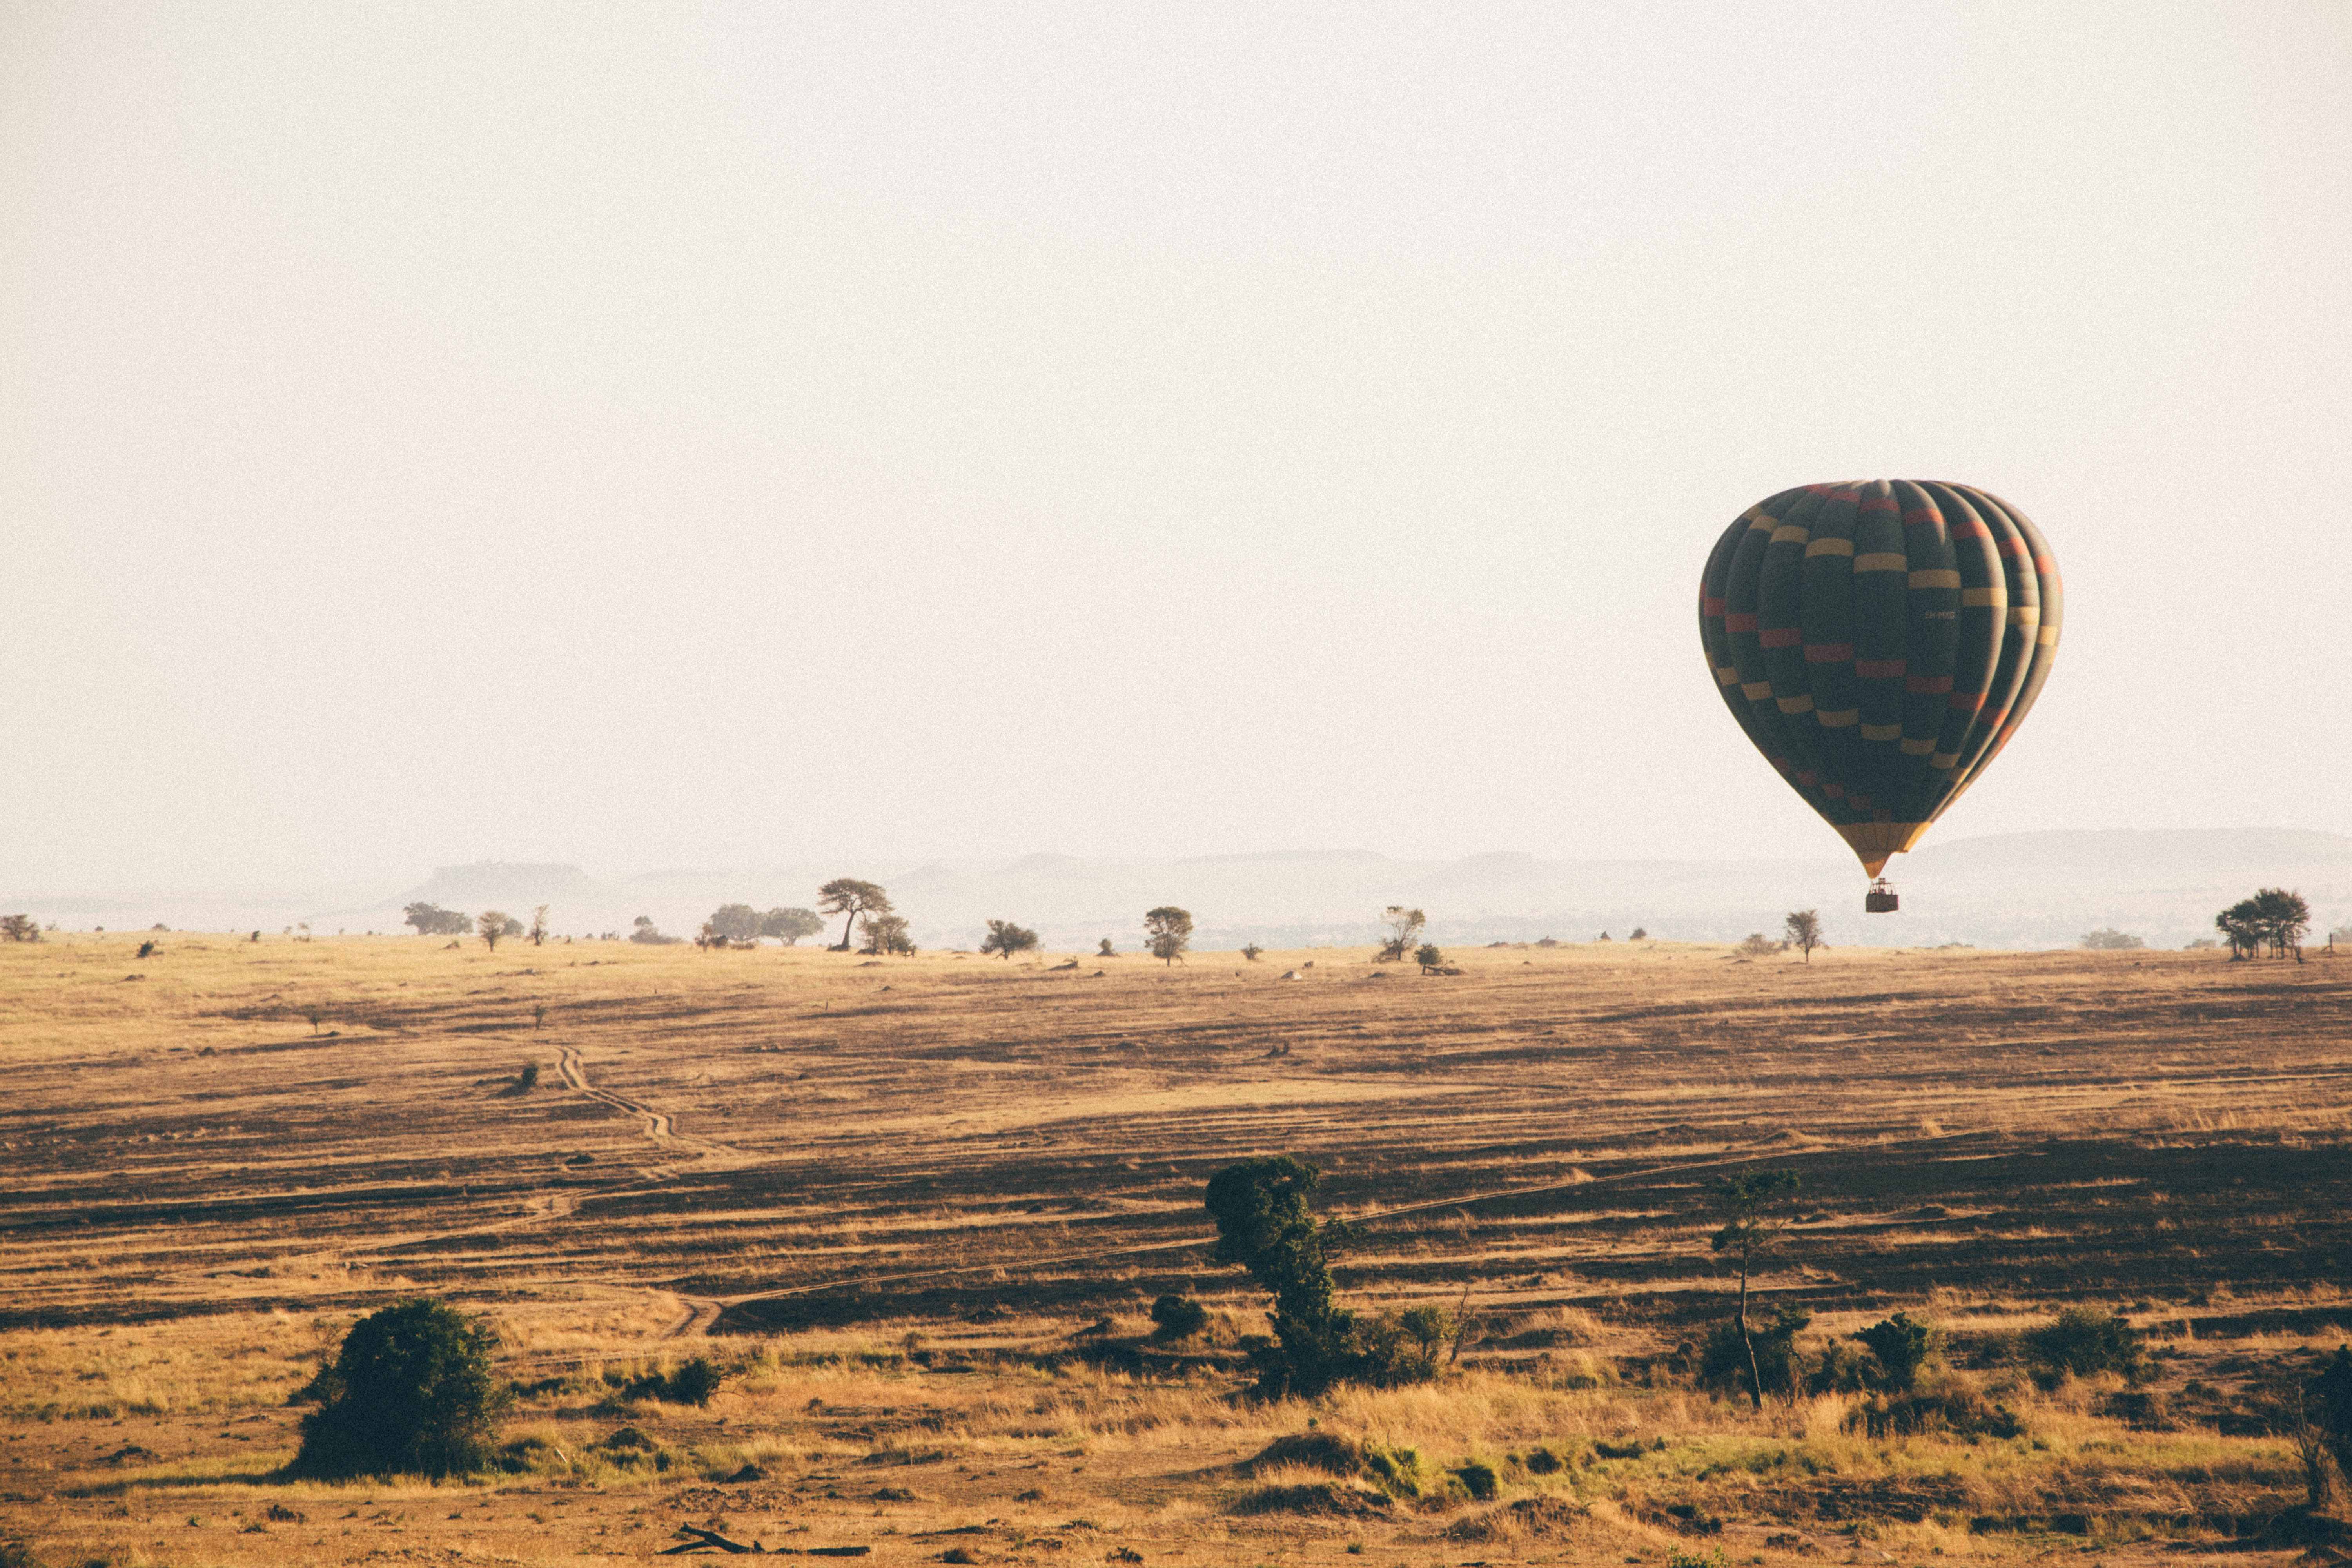
landscape, balloon, hot air balloon, adventure, aircraft, recreation, vehicle, scenic, toy, outdoors, grassland, hot air ballooning, atmosphere of earth